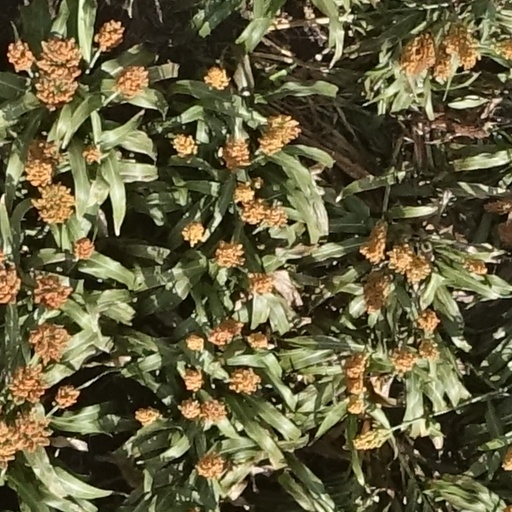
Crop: sorghum